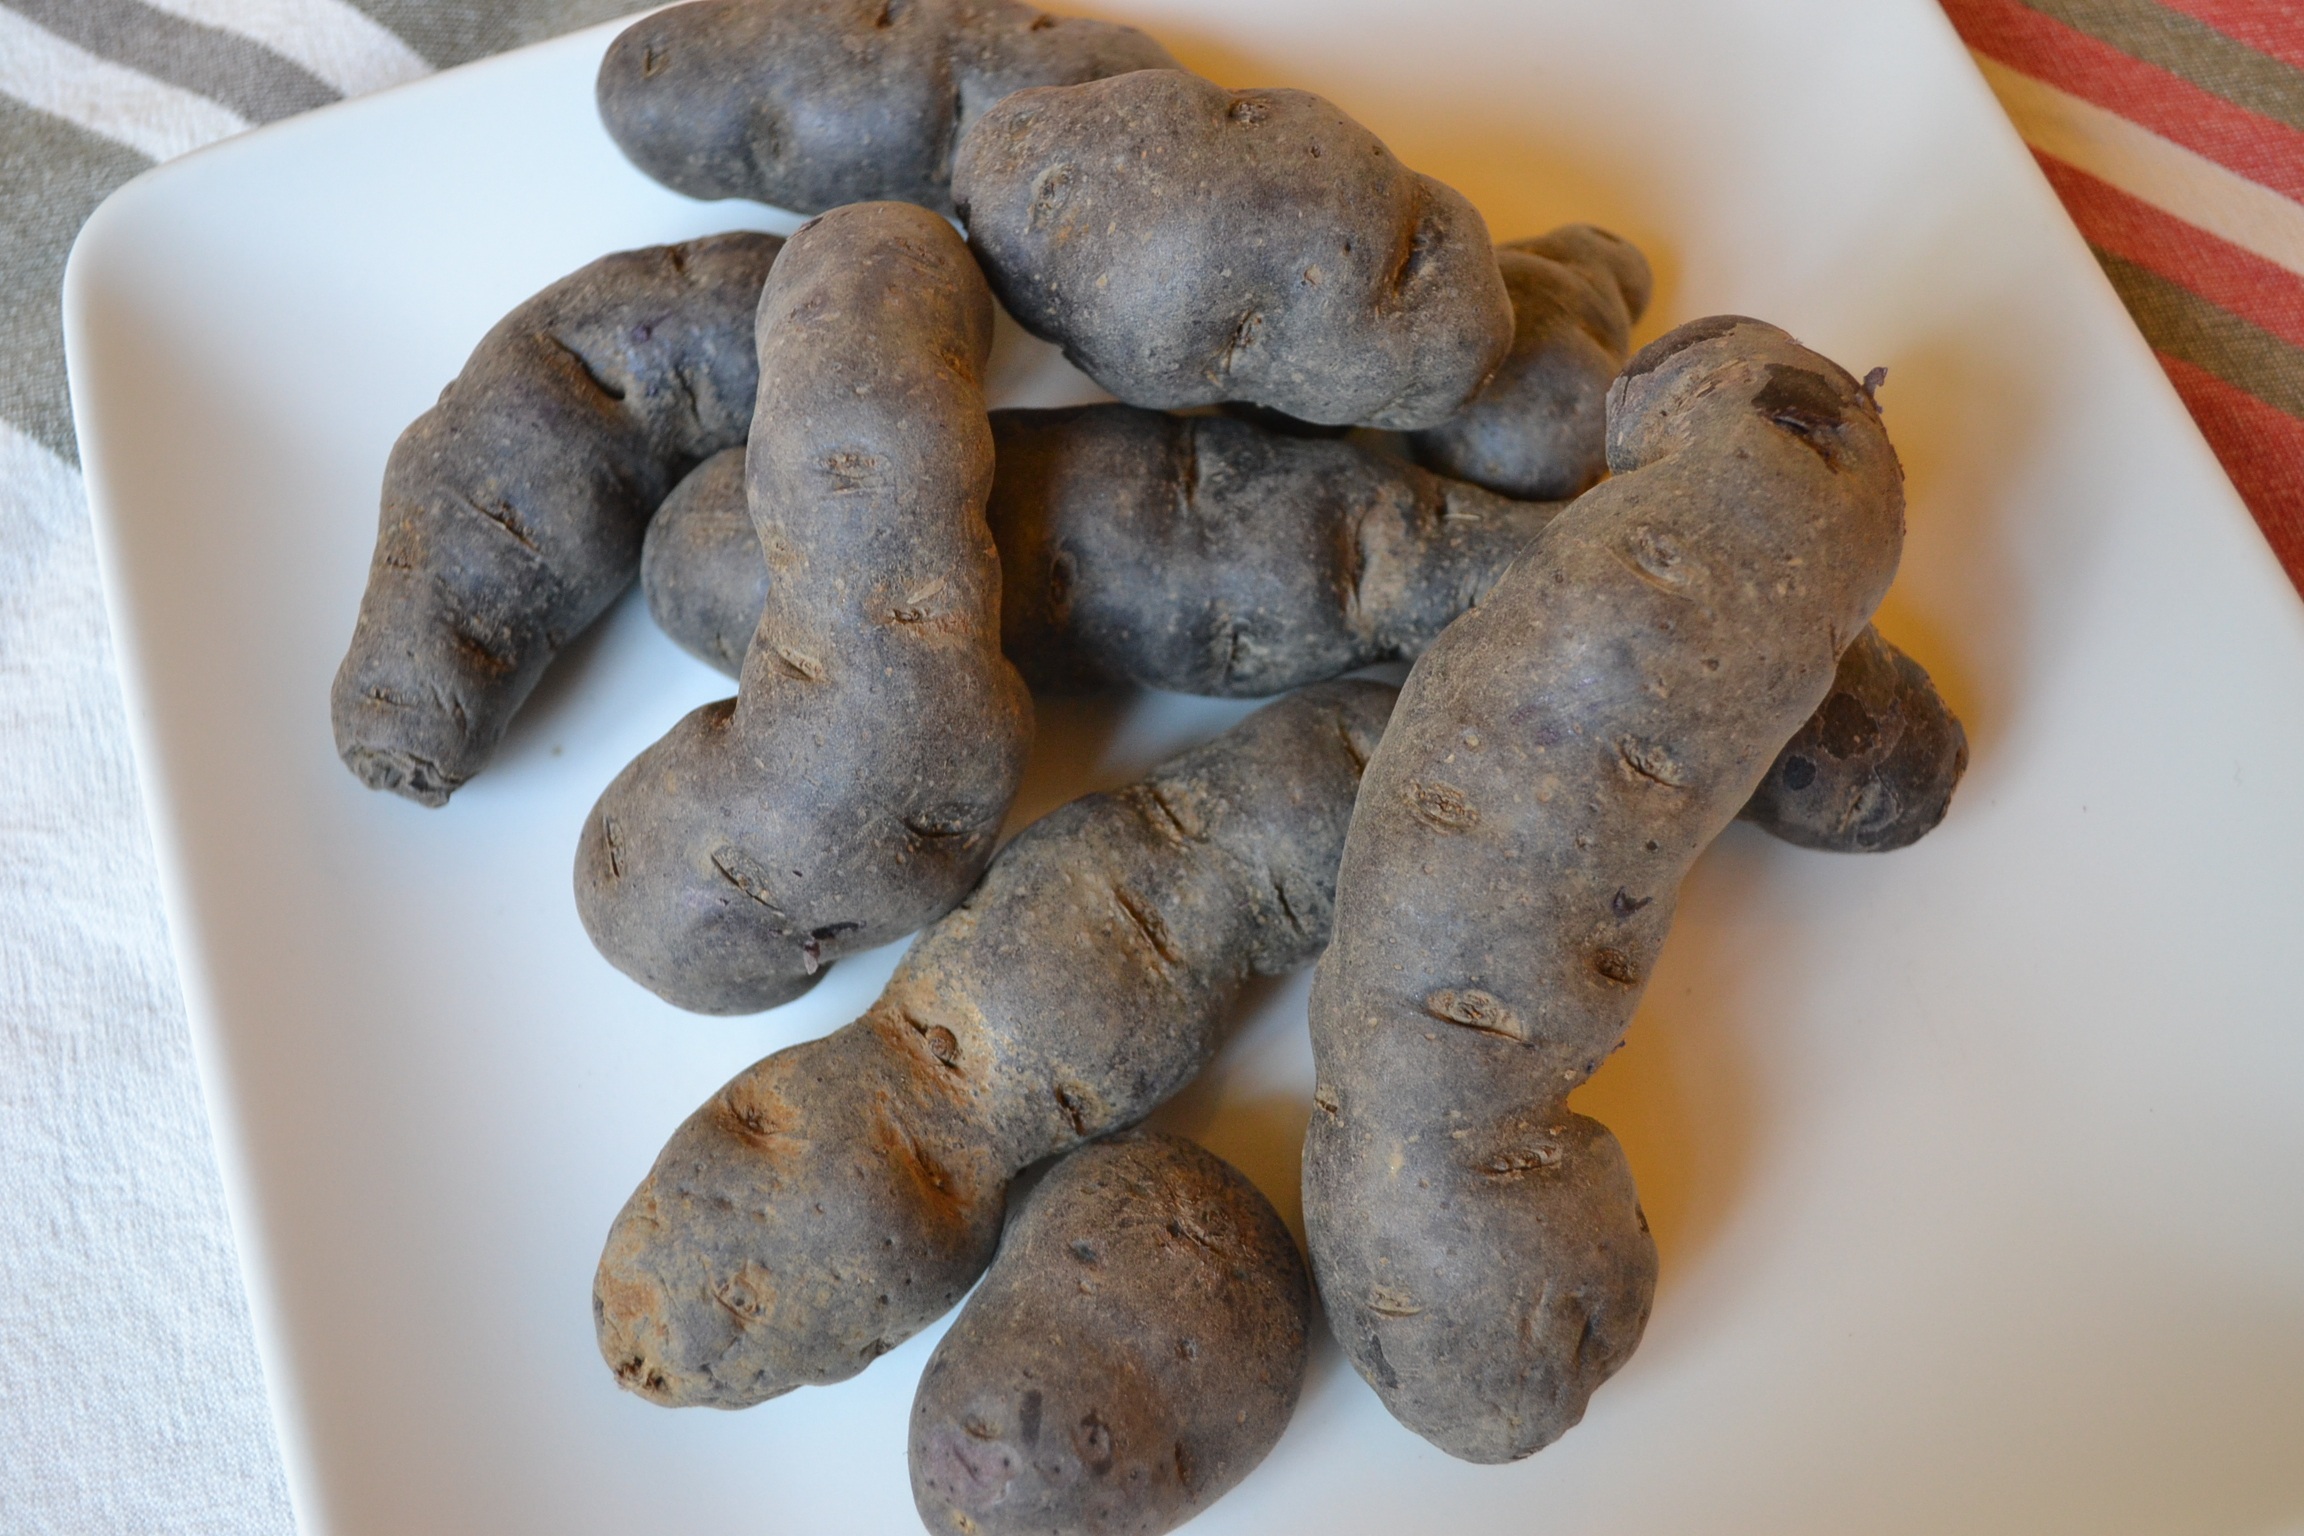
food, herb, produce, vegetable, potato, flowering plant, tuber, root vegetable, land plant, vitelotte